Team SEB

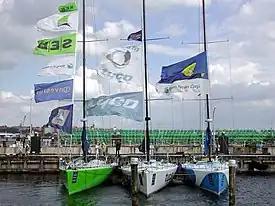
"Team SEB" (left), "Team Tyco" and "Team News Corp" during 2001–02 Volvo Ocean Race.

She competed in the 2001–02 Volvo Ocean Race and finished 7th skippered by Gunnar Krantz.